Grito de Lares flag

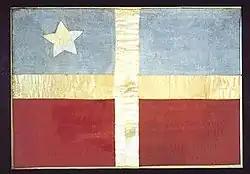
Inauthentic flag of the "Grito de Lares" (1868)

A second flag claimed to have been used during the "Grito de Lares" (Cry of Lares) revolt is in the possession of the University of Puerto Rico. While widely accepted as the original flag of the revolt and independent "Republic of Puerto Rico," the flag has not only never been authenticated by written primary sources, but it has also been discredited as a forgery. The flag is quartered by a centered white cross, with two bottom red rectangles and two top light blue rectangles, the left of which bears a tiled, centered, five-pointed white star.